Describe the emotion expressed in this image:  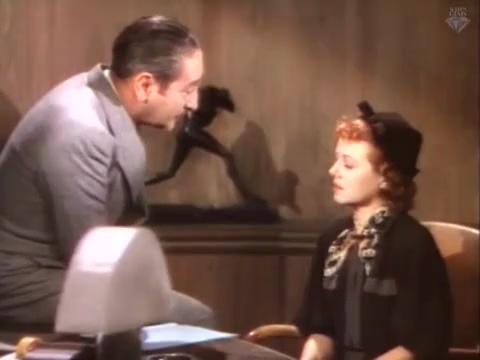
This person displays Pain, valence and arousal with low intensity.